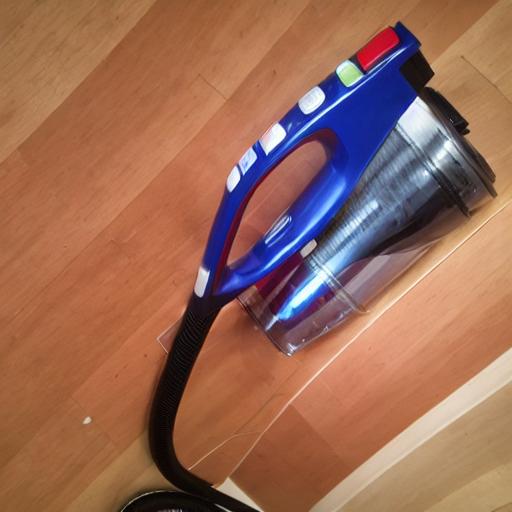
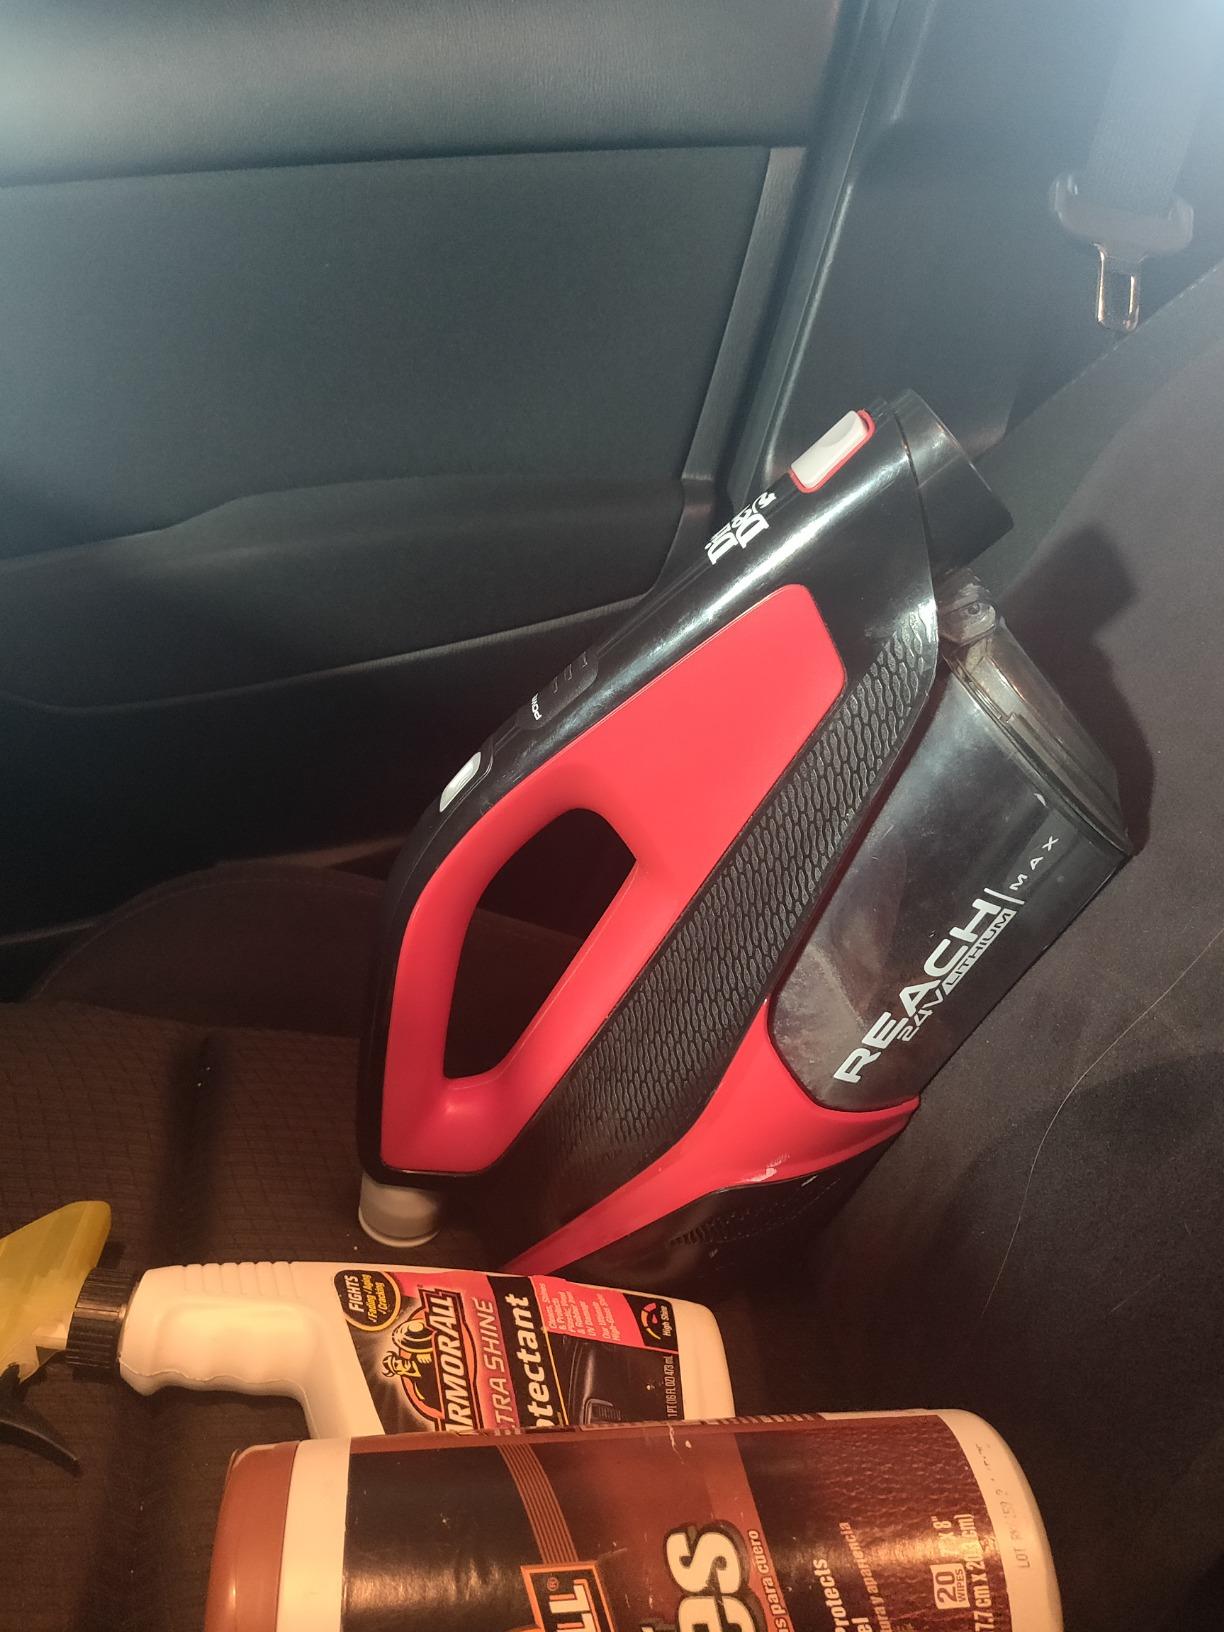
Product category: items_vacuum
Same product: no